Basílica del Corazón de María (Santiago de Chile)

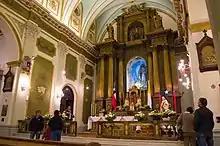
High altar of the basilica

The design of the church consists of one nave and two side aisles separated by semi-circular arcades. Its symmetrical facade has two twin towers, one on each corner. The portion of the towers over the entablature have octagonal bases and both are bell towers. The walls of the basilica was built in clay brick masonry and lime mortar.